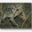
Label: frog